Eon (musician)

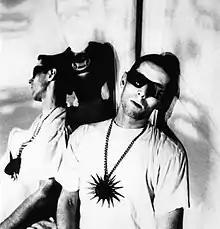
Eon in 1992

Ian Loveday, better known as Eon (22 September 1954 – 17 June 2009), was a British rave pioneer.